Bristol Ferry Light

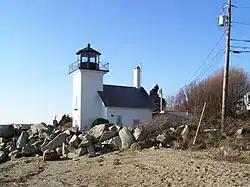

Bristol Ferry Light is a historic lighthouse in Bristol, Rhode Island. It is located on the shores of Narragansett Bay at Bristol Point, the northern land point of Mount Hope Bay at the base of the Mount Hope Bridge.